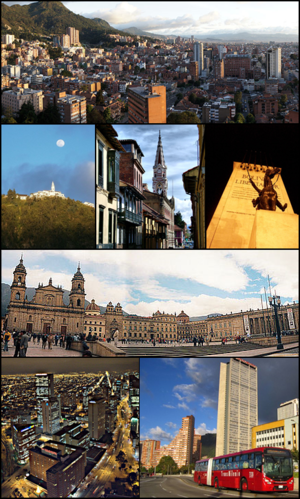
Bogota, anciennement Santa Fe de Bogotá Distrito Capital, est la capitale de la Colombie et également celle du département de Cundinamarca. Elle a été fondée le 6 août 1538 par le conquistador espagnol Gonzalo Jiménez de Quesada. Suivant l’organisation d’un district capital unitaire et décentralisé, Bogota jouit d'une autonomie lui permettant la gestion de ses intérêts dans les limites imposées par la Constitution et la loi. Composée de 20 districts, elle est la métropole incontestée du pays aux points de vue administratif, économique et politique.